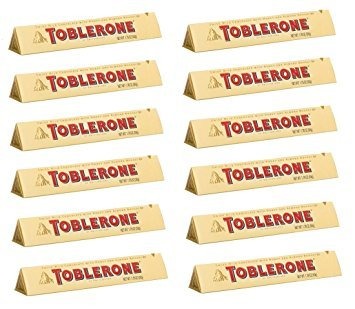
Item Name: TOBLERONE SWISS MILK CHOCOLATE WITH HONEY AND ALMOND NOUGAT 12 X 100 G BARS
Bullet Point 1: Delicious Swiss Milk Chocolate with Honey and Almond Nougat Pieces throughout!
Bullet Point 2: TWELVE individually wrapped bars in each package so you can share them or save them for yourself!
Bullet Point 3: Divide it up into 12 gifts! They make the very best stocking stuffers!
Bullet Point 4: A peak of chocolate pleasure for you to share or enjoy as your own personal treat Individually wrapped for freshness. Melt in your mouth goodness in every bite-size piece!
Bullet Point 5: Great as a gift for Christmas, Valentine's Day, Birthdays, Anniversaries, Office Parties, College dorm gifts or just to have at home for those times when you need to indulge in something wonderful, flavorful and comforting!
Product Description: In 1868, Jean Tobler (Theodor Tobler's father) owned his own confectionery shop in Bern, Switzerland, producing chocolate confectionery from products supplied by other manufacturers. In 1899, Demand for Tobler's chocolate products was so great that Jean Tobler founded a chocolate factory of his own. With his sons, he established the "Fabrique de Chocolat Berne, Tobler & Cie". In 1908, Theodor Tobler and Emil Baumann (Theodor Tobler's cousin) invented a unique chocolate bar, TOBLERONE! The TOBLERONE special recipe, triangular shape and instantly recognizable logo made it distinct. "TOBLERONE" is a play on the names "Tobler" and "Torrone", the Italian word for honey and almond nougat. In 2008, TOBLERONE celebrated its 100th anniversary. Savor the traditional favorite of the Toblerone's family of chocolates and enjoy over 100 years of tradition and finely crafted chocolate.
Value: 42.33
Unit: Ounce

Price: 13.94